Rossett Pike

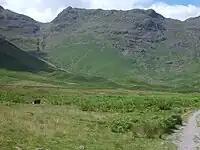
Rossett Pike as seen from Mickleden; Rossett Gill is directly below the depression on the left.

The pass at Rossett Gill provides a second major walking route out of Great Langdale, this path heading via Angle Tarn to Esk Hause. Whilst perhaps conceived as a means of reaching distant Wasdale, it is now more commonly used as a fellwalkers' springboard to the Scafells. Alfred Wainwright pilloried the route in his influential "Pictorial Guide to the Lakeland Fells", describing it as ""almost certainly the least liked [foot-pass], due not to its steepness but its stoniness (a condition worsening year by year as swarming legions of booted pedestrians grind away the scanty vestiges of grass and soil)."" He suggested renewed use of the old 'Pony Route' which makes a more circuitous climb to the south. In more recent times the more direct route has seen considerable stone pitching and is much improved.